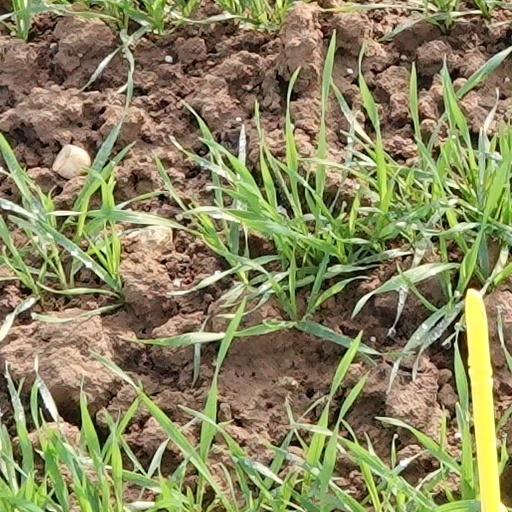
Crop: wheat